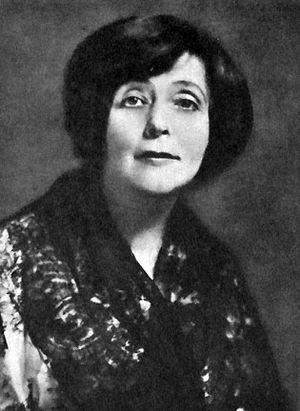
Maria Friedrike « Frida » Cornelia Uhl, née le 4 avril 1872 à Mondsee et morte le 28 juin 1943 à Salzbourg, est une femme de lettres, critique littéraire et traductrice autrichienne qui fut la deuxième épouse d'August Strindberg.